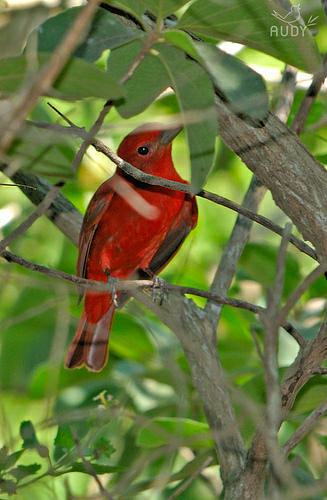
A photo of a summer tanager